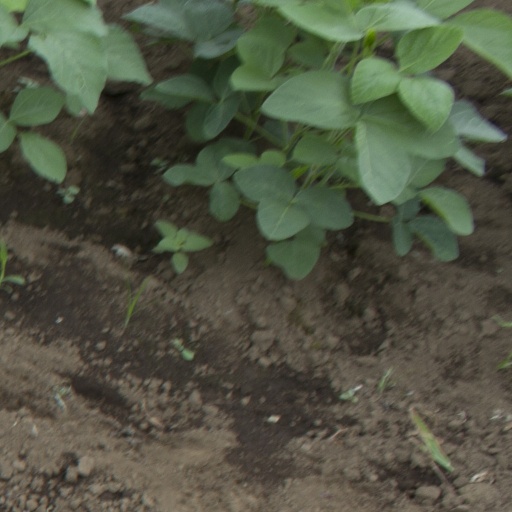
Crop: soybean